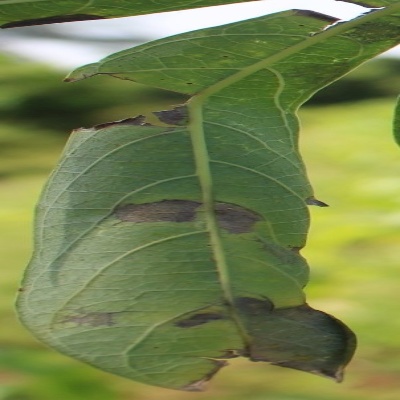
Crop: Cassava
Condition: bacterial blight